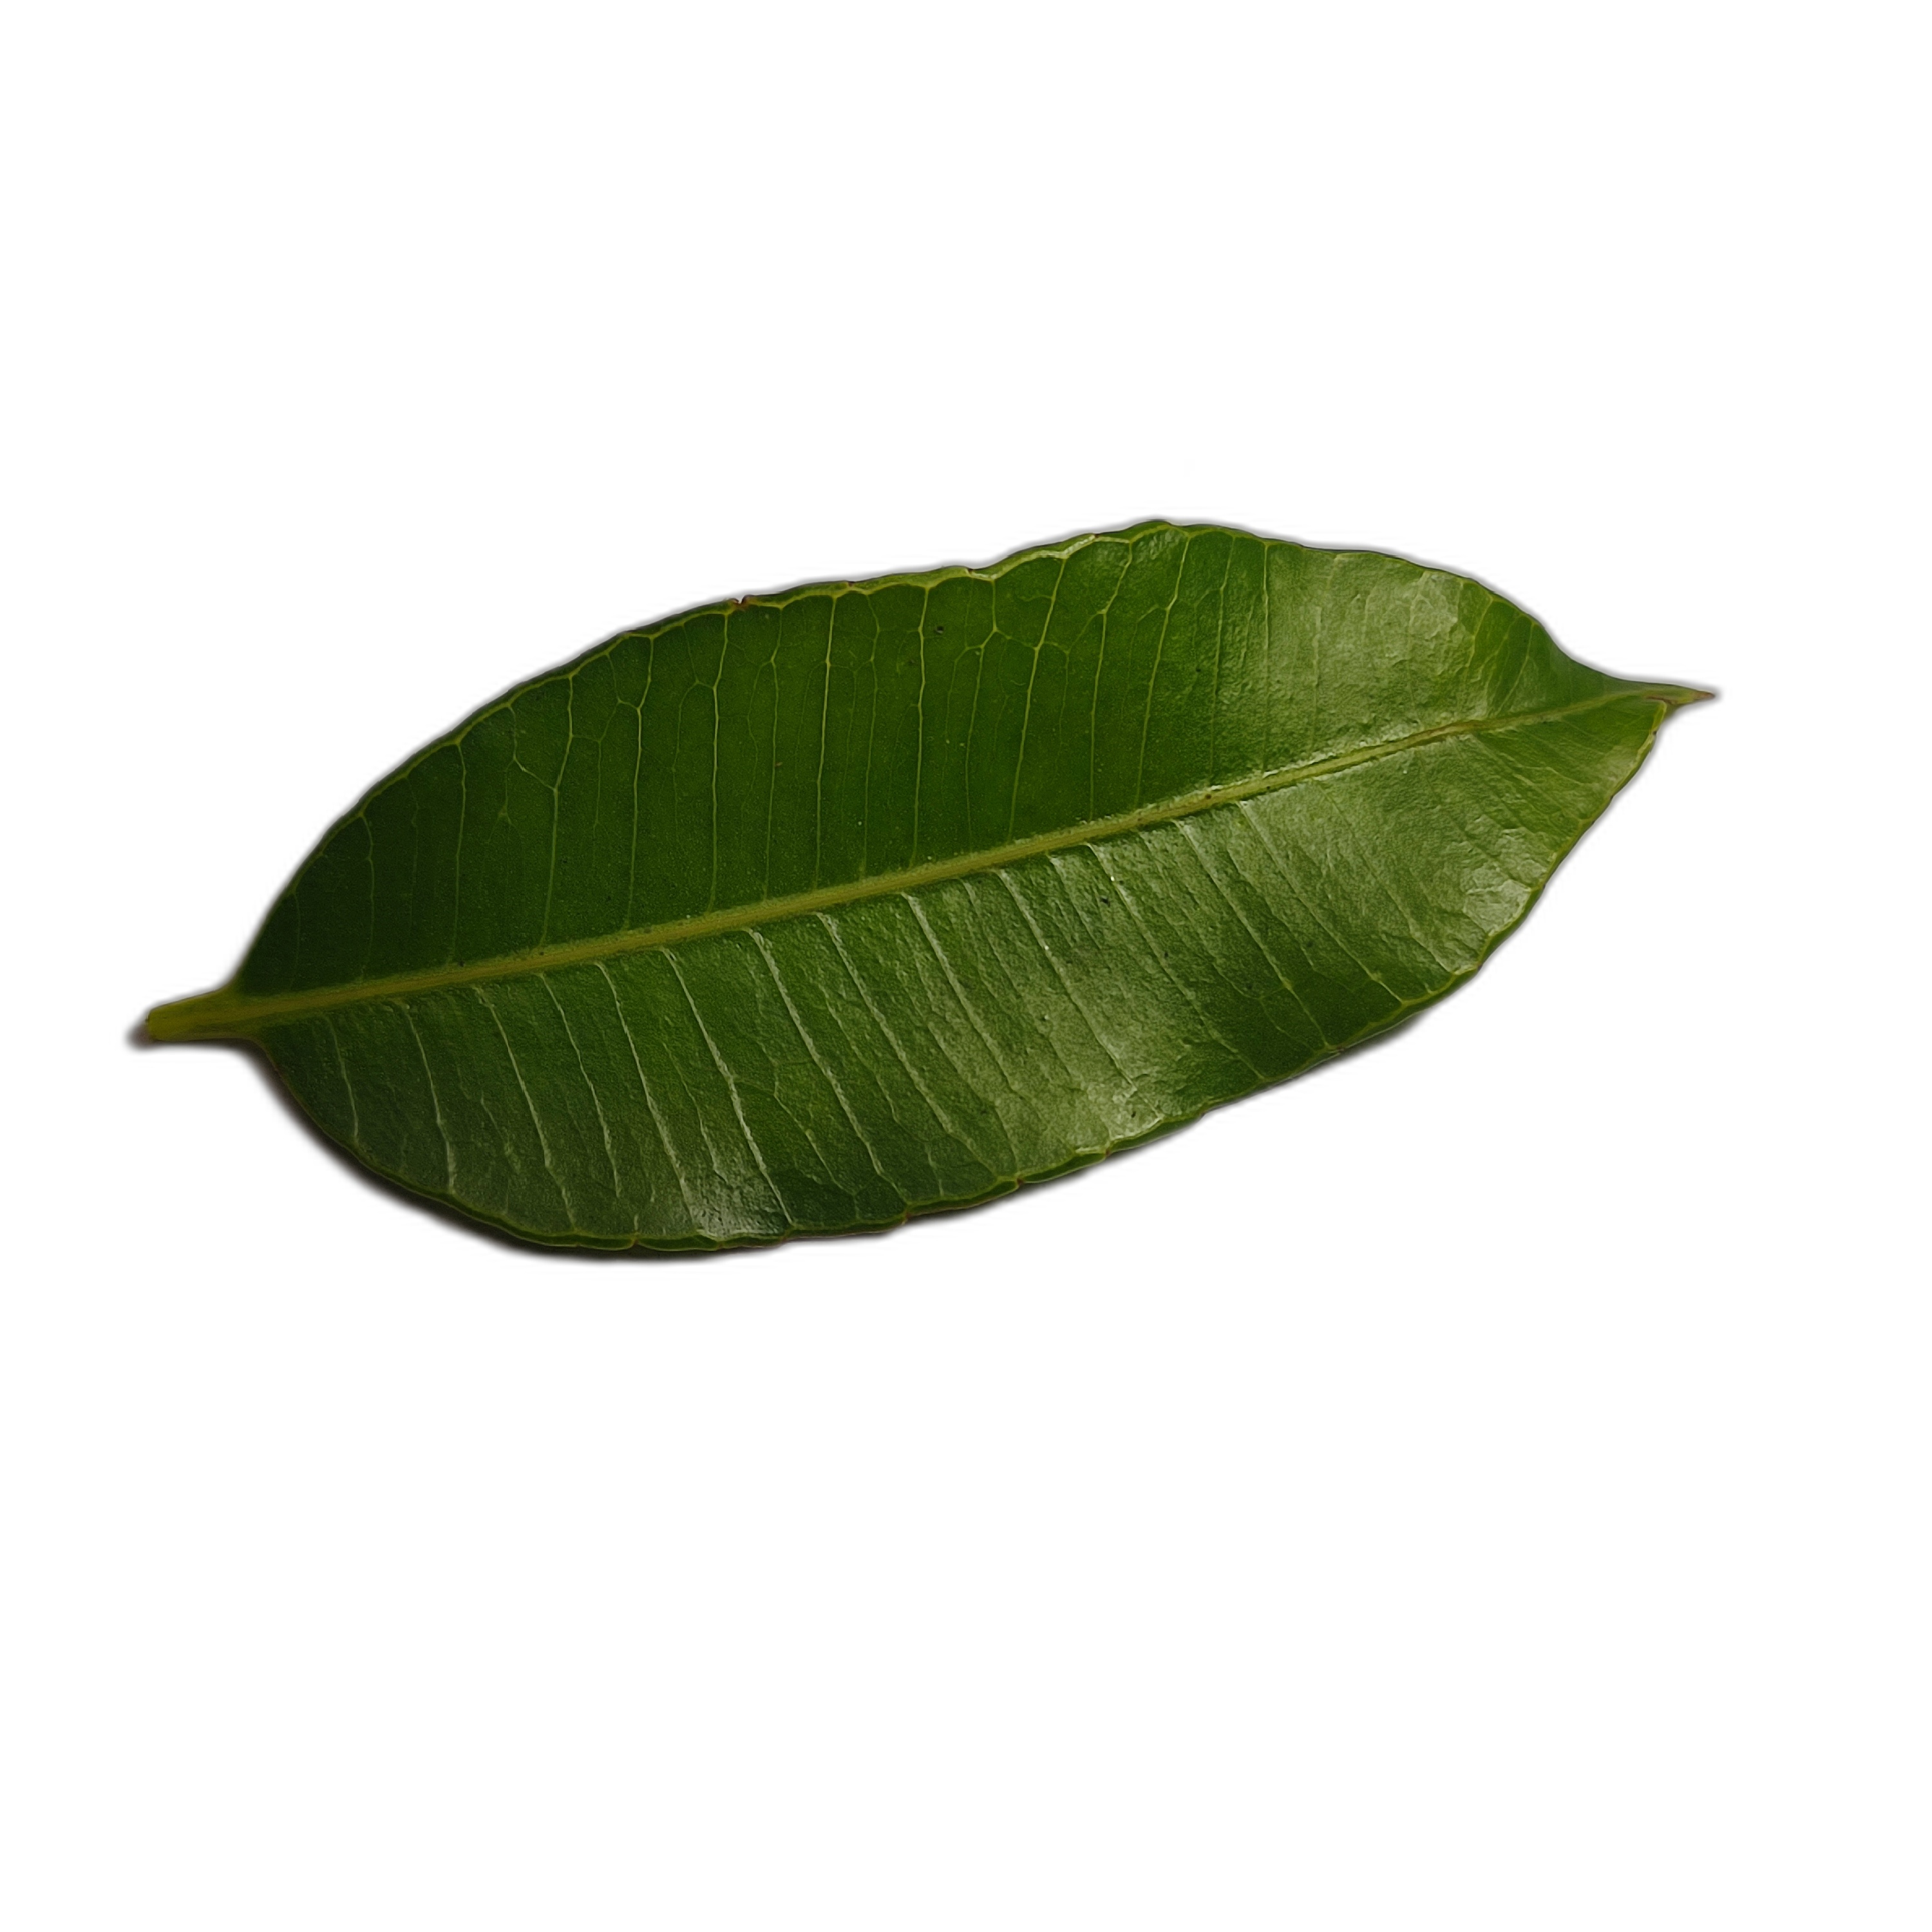
Label: healthy